Sensory friendly

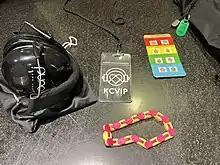
Sensory inclusive bag contents: Noise-cancelling headphones, KultureCity VIP tag, fidget toy and verbal cue card

The Target Corporation tailored furniture that they sell to what they called sensory-friendly designs. They also advertise weighted blankets which they say are "calming". In June of 2022 the Milwaukee Brewers major league baseball team announced that they would designate a quiet area at American Family Field with sensory bags to accommodate those with sensory processing disorders. They stated that they would have "sensory bags" which will contain noise-cancelling headphones, a fidget toy, verbal cue cards and a weighted lap pad.